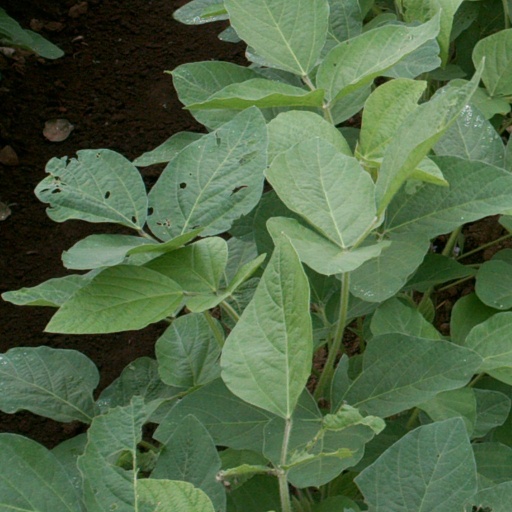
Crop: soybean